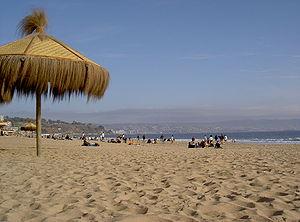
Viña del Mar est une ville et une commune du Chili faisant partie de la conurbation de Valparaíso. Elle est située dans la région de Valparaíso au Chili. Elle se situe à 120 kilomètres de Santiago du Chili par la route 68. La ville est peuplée de 324 836 habitants.
Le Chili, en forme longue république du Chili, en espagnol : Chile, ou República de Chile, est un pays d’Amérique du Sud partageant ses frontières avec le Pérou et la Bolivie au nord d'une part, et l’Argentine au nord-est, à l'est et au sud-est d'autre part, et dont le territoire forme une étroite bande allant du désert d'Atacama jusqu'au cap Horn. L'île de Pâques, située à 3 000 kilomètres de Valparaíso dans l'océan Pacifique, fait partie du Chili depuis 1888. La superficie du pays est de 756 102 km². Le gouvernement revendique aussi une possession sur le continent Antarctique : le Territoire chilien de l'Antarctique correspond aux longitudes 53° W et 90° W et est situé au sud du soixante-cinquième parallèle sud.
Reñaca est une station balnéaire chilienne offrant de nombreuses plages. Elle est située au nord de Viña del Mar, près de Valparaiso.